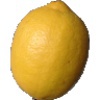
Label: lemon